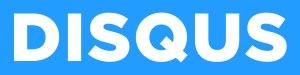
Disqus est un service Web de discussion et de commentaires d'articles centralisé avec authentification unique. Il permet à des sites Internet de se décharger de la gestion des commentaires d'articles, et à ses utilisateurs de pouvoir poster des commentaires en utilisant le même compte quel que soit le site Internet. Le service a été fondé en mai 2007 par Daniel Ha et CTO Jason Yan, et la société est basée à San Francisco, en Californie. Disqus est utilisé par des sites à grande affluence, tels les sites de CNN, Fox News Channel.